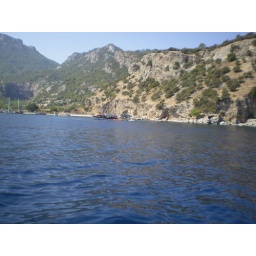
Stunning colour contrast, the blues against the green trees and yellow cliffs.